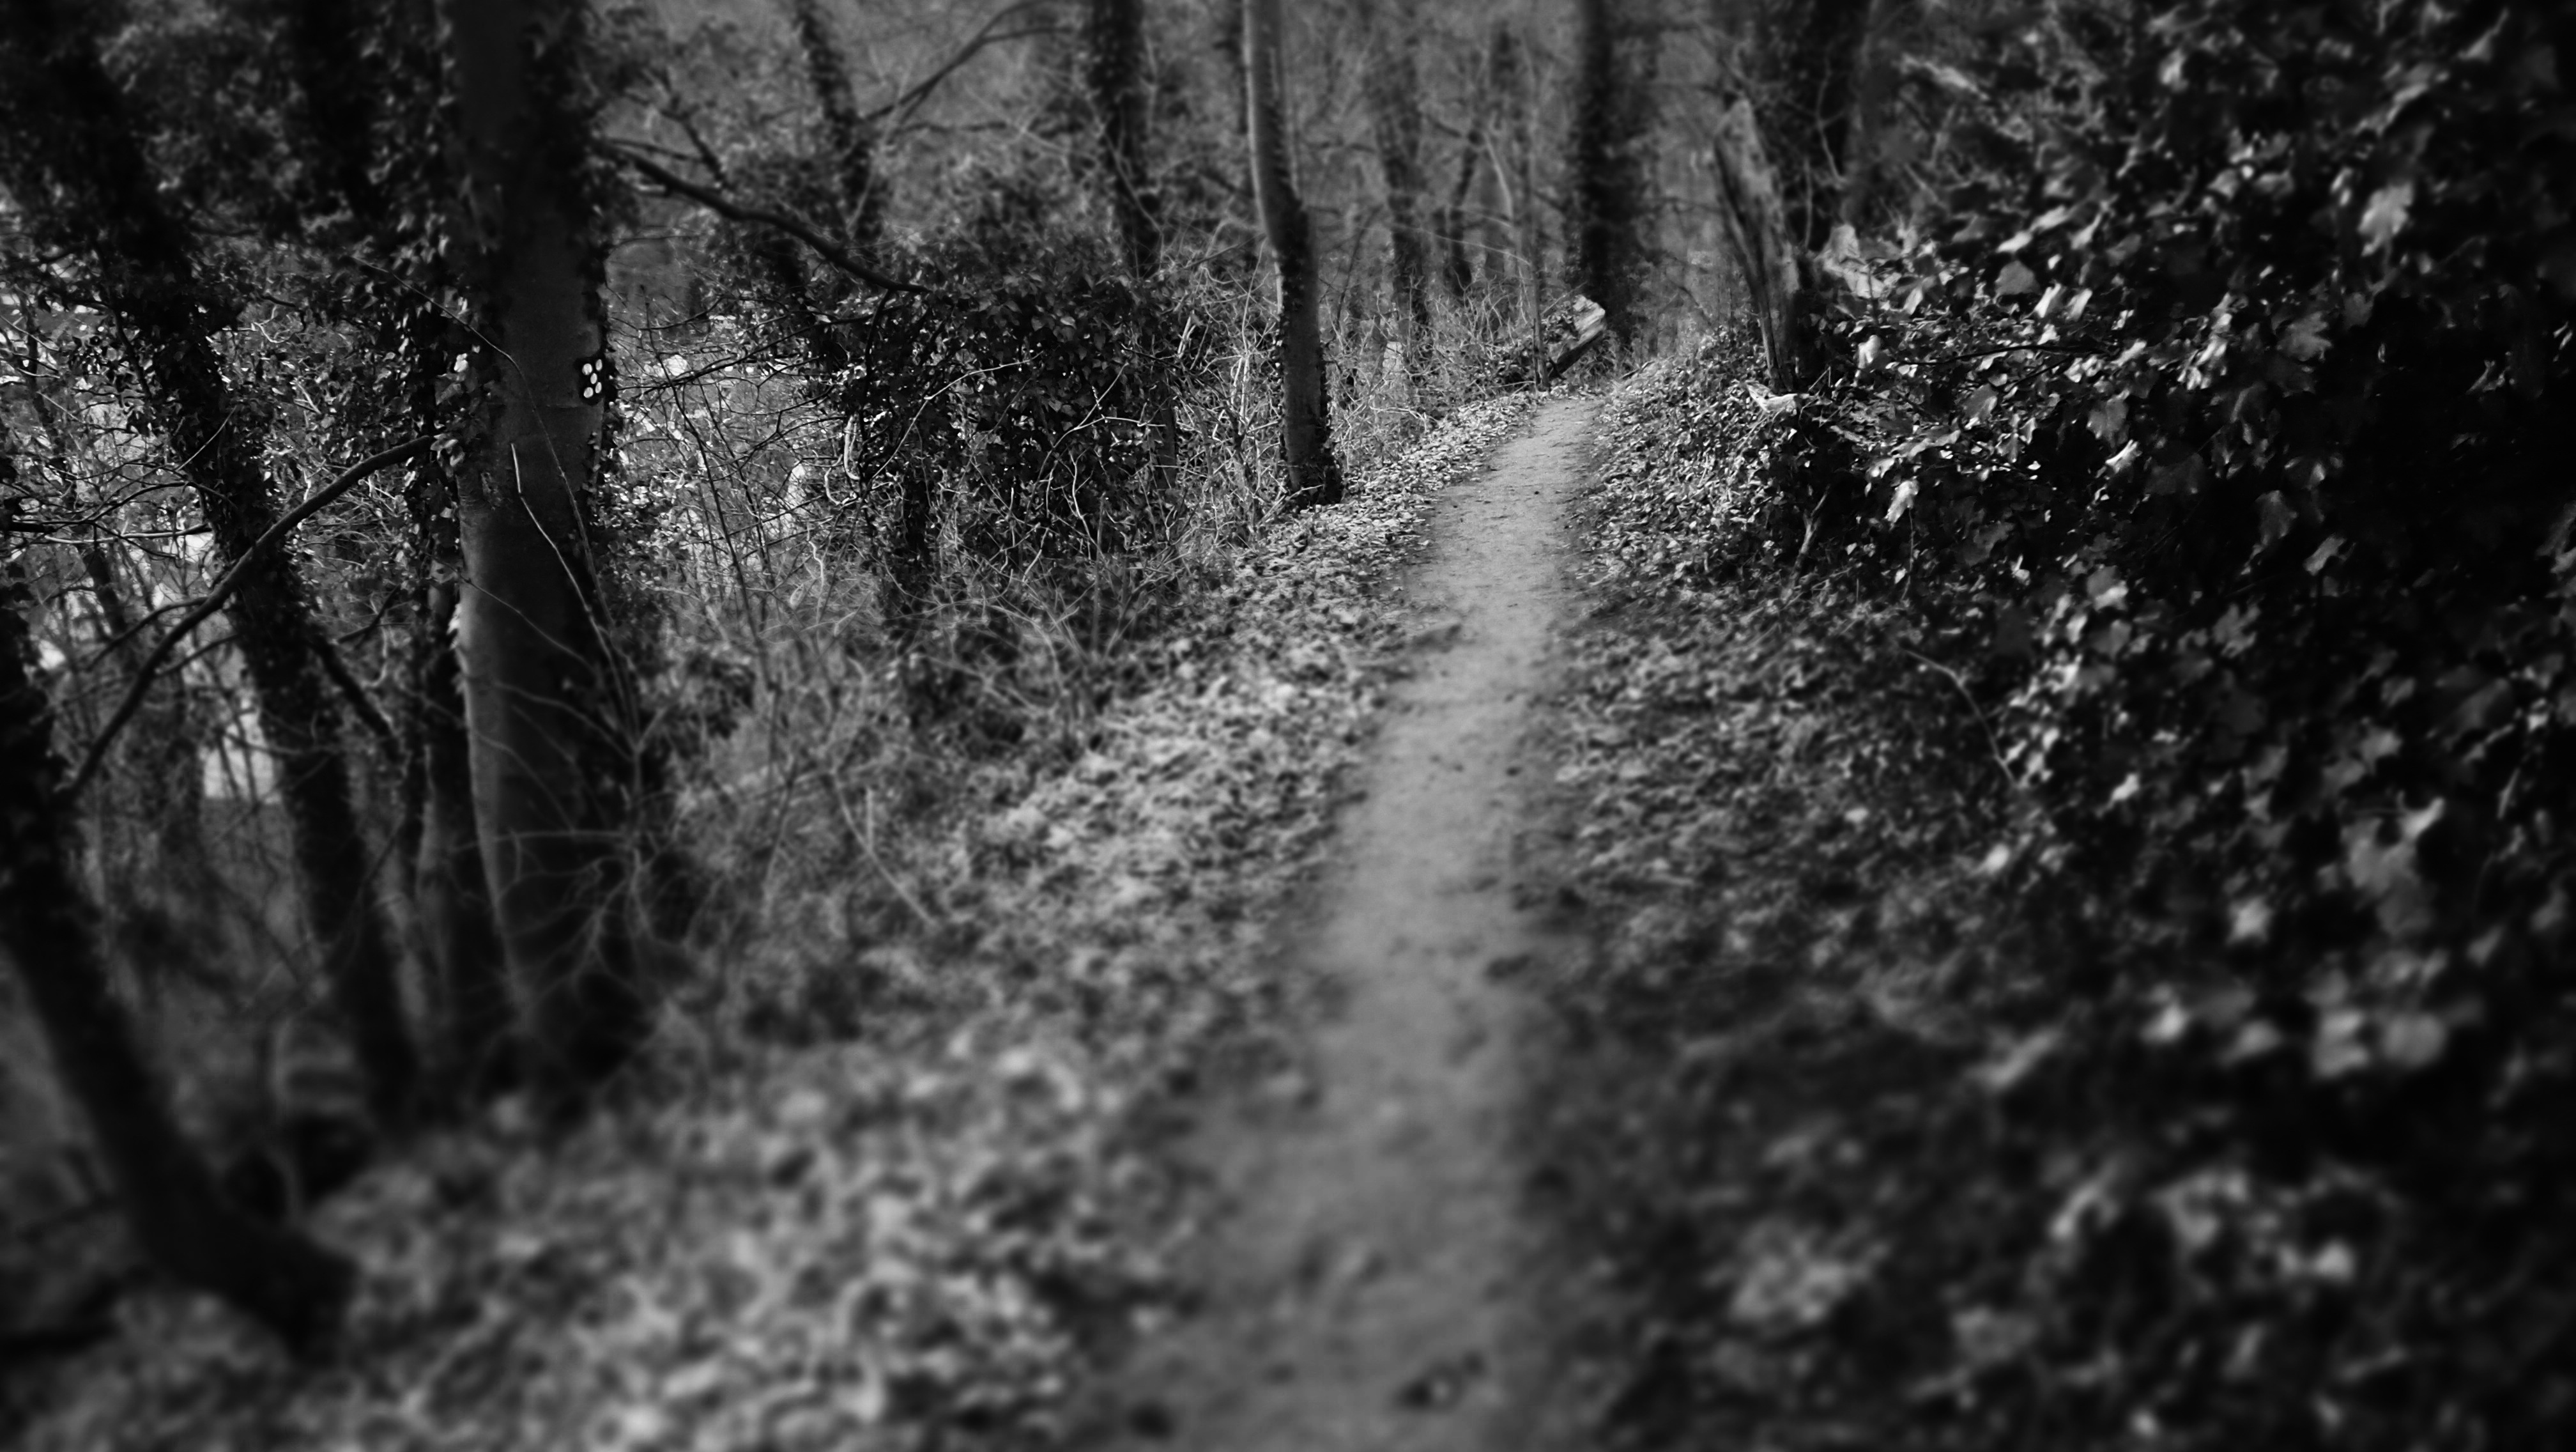
tree, nature, forest, path, branch, black and white, photography, sunlight, shadow, soil, darkness, black, monochrome, woods, mysterious, woodland, habitat, eerie, monochrome photography, dark road, dark path, mysterious path, night road, forest road at night, forest path at night, path in the forest, hiking at night, hiking in the forest, natural environment, woody plant